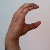
The image shows a hand gesture representing the letter 'C' in Indian Sign Language.